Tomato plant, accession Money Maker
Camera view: horizontal (90 deg, fisheye); turntable rotation: 270 degrees
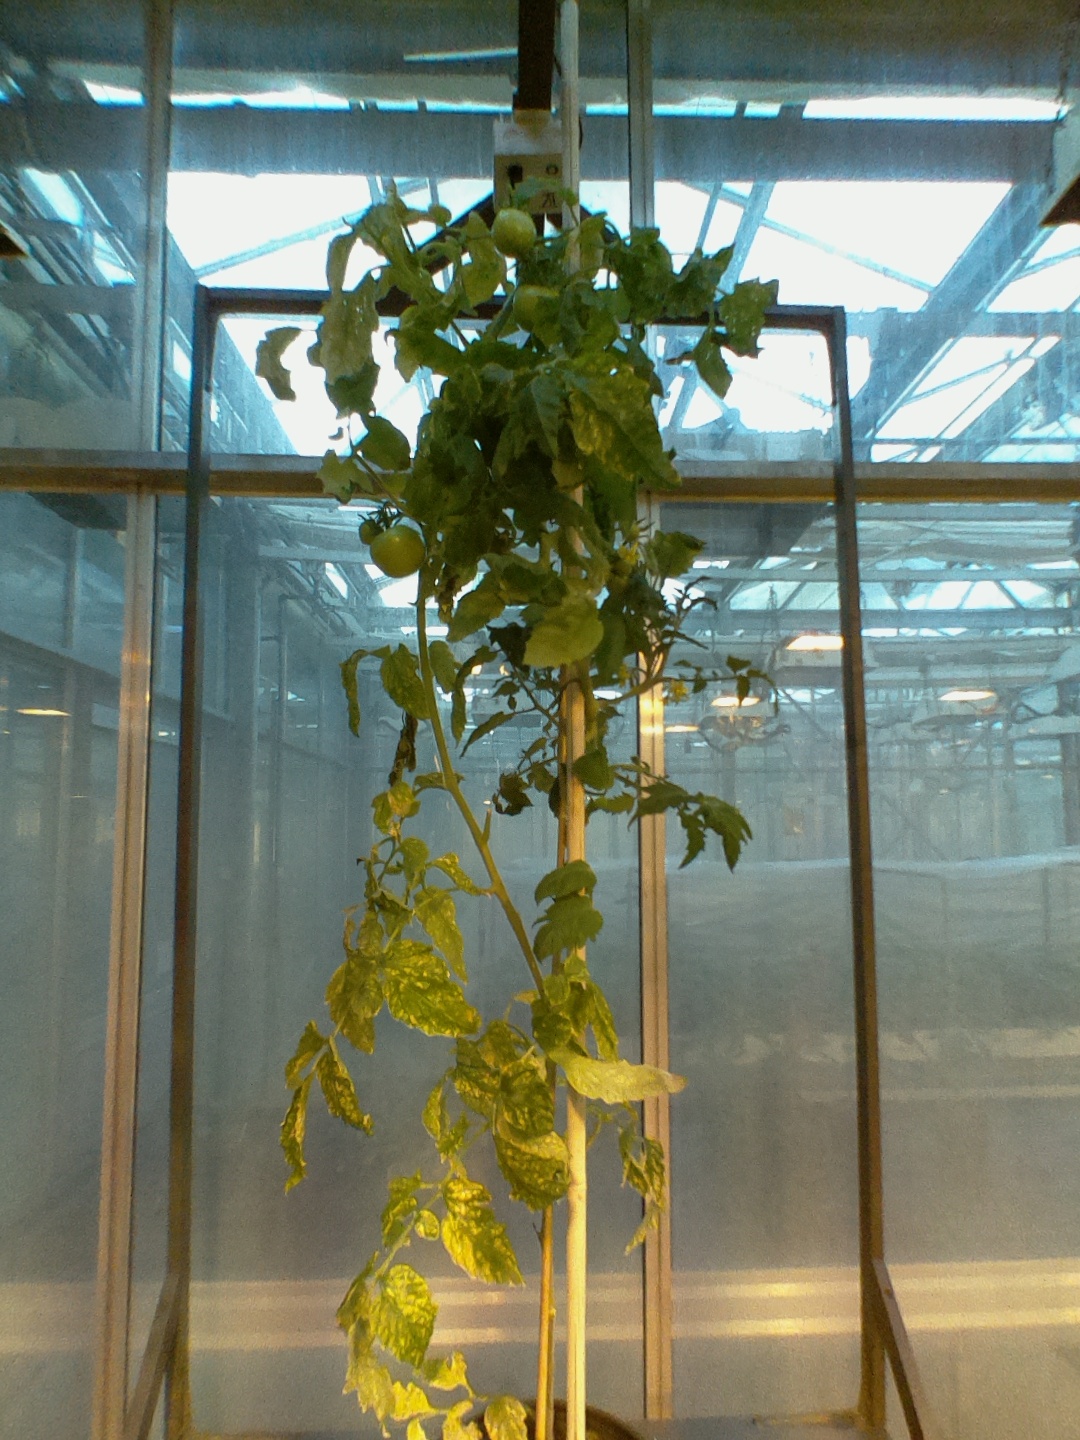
BBCH growth stage 79: 90% -100% of final fruit size